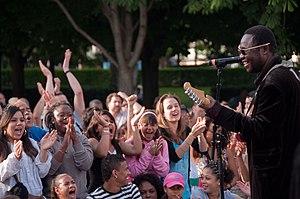
Amadou Bagayoko du duo Amadou &amp
Le Mali, en forme longue la république du Mali, est un État d'Afrique de l'Ouest, frontalier de la Mauritanie à l'ouest, de l'Algérie au nord-nord-est, du Niger à l'est, du Burkina Faso et de la Côte d'Ivoire au sud-sud-ouest, de la Guinée au sud-ouest et du Sénégal à l'ouest-sud-ouest.
Amadou et Mariam, de leurs noms complets Amadou Bagayoko et Mariam Doumbia, sont un couple de musiciens et chanteurs maliens.